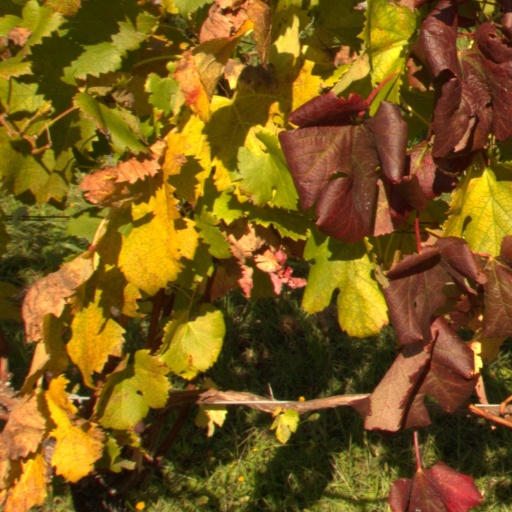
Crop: grape